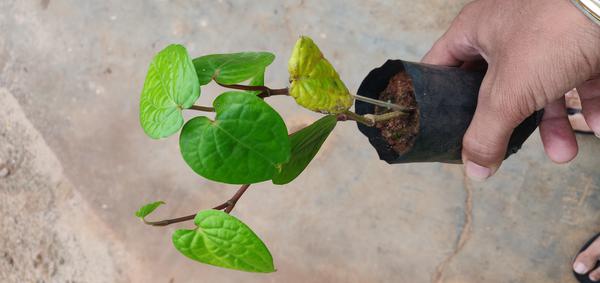
Plant: Betel